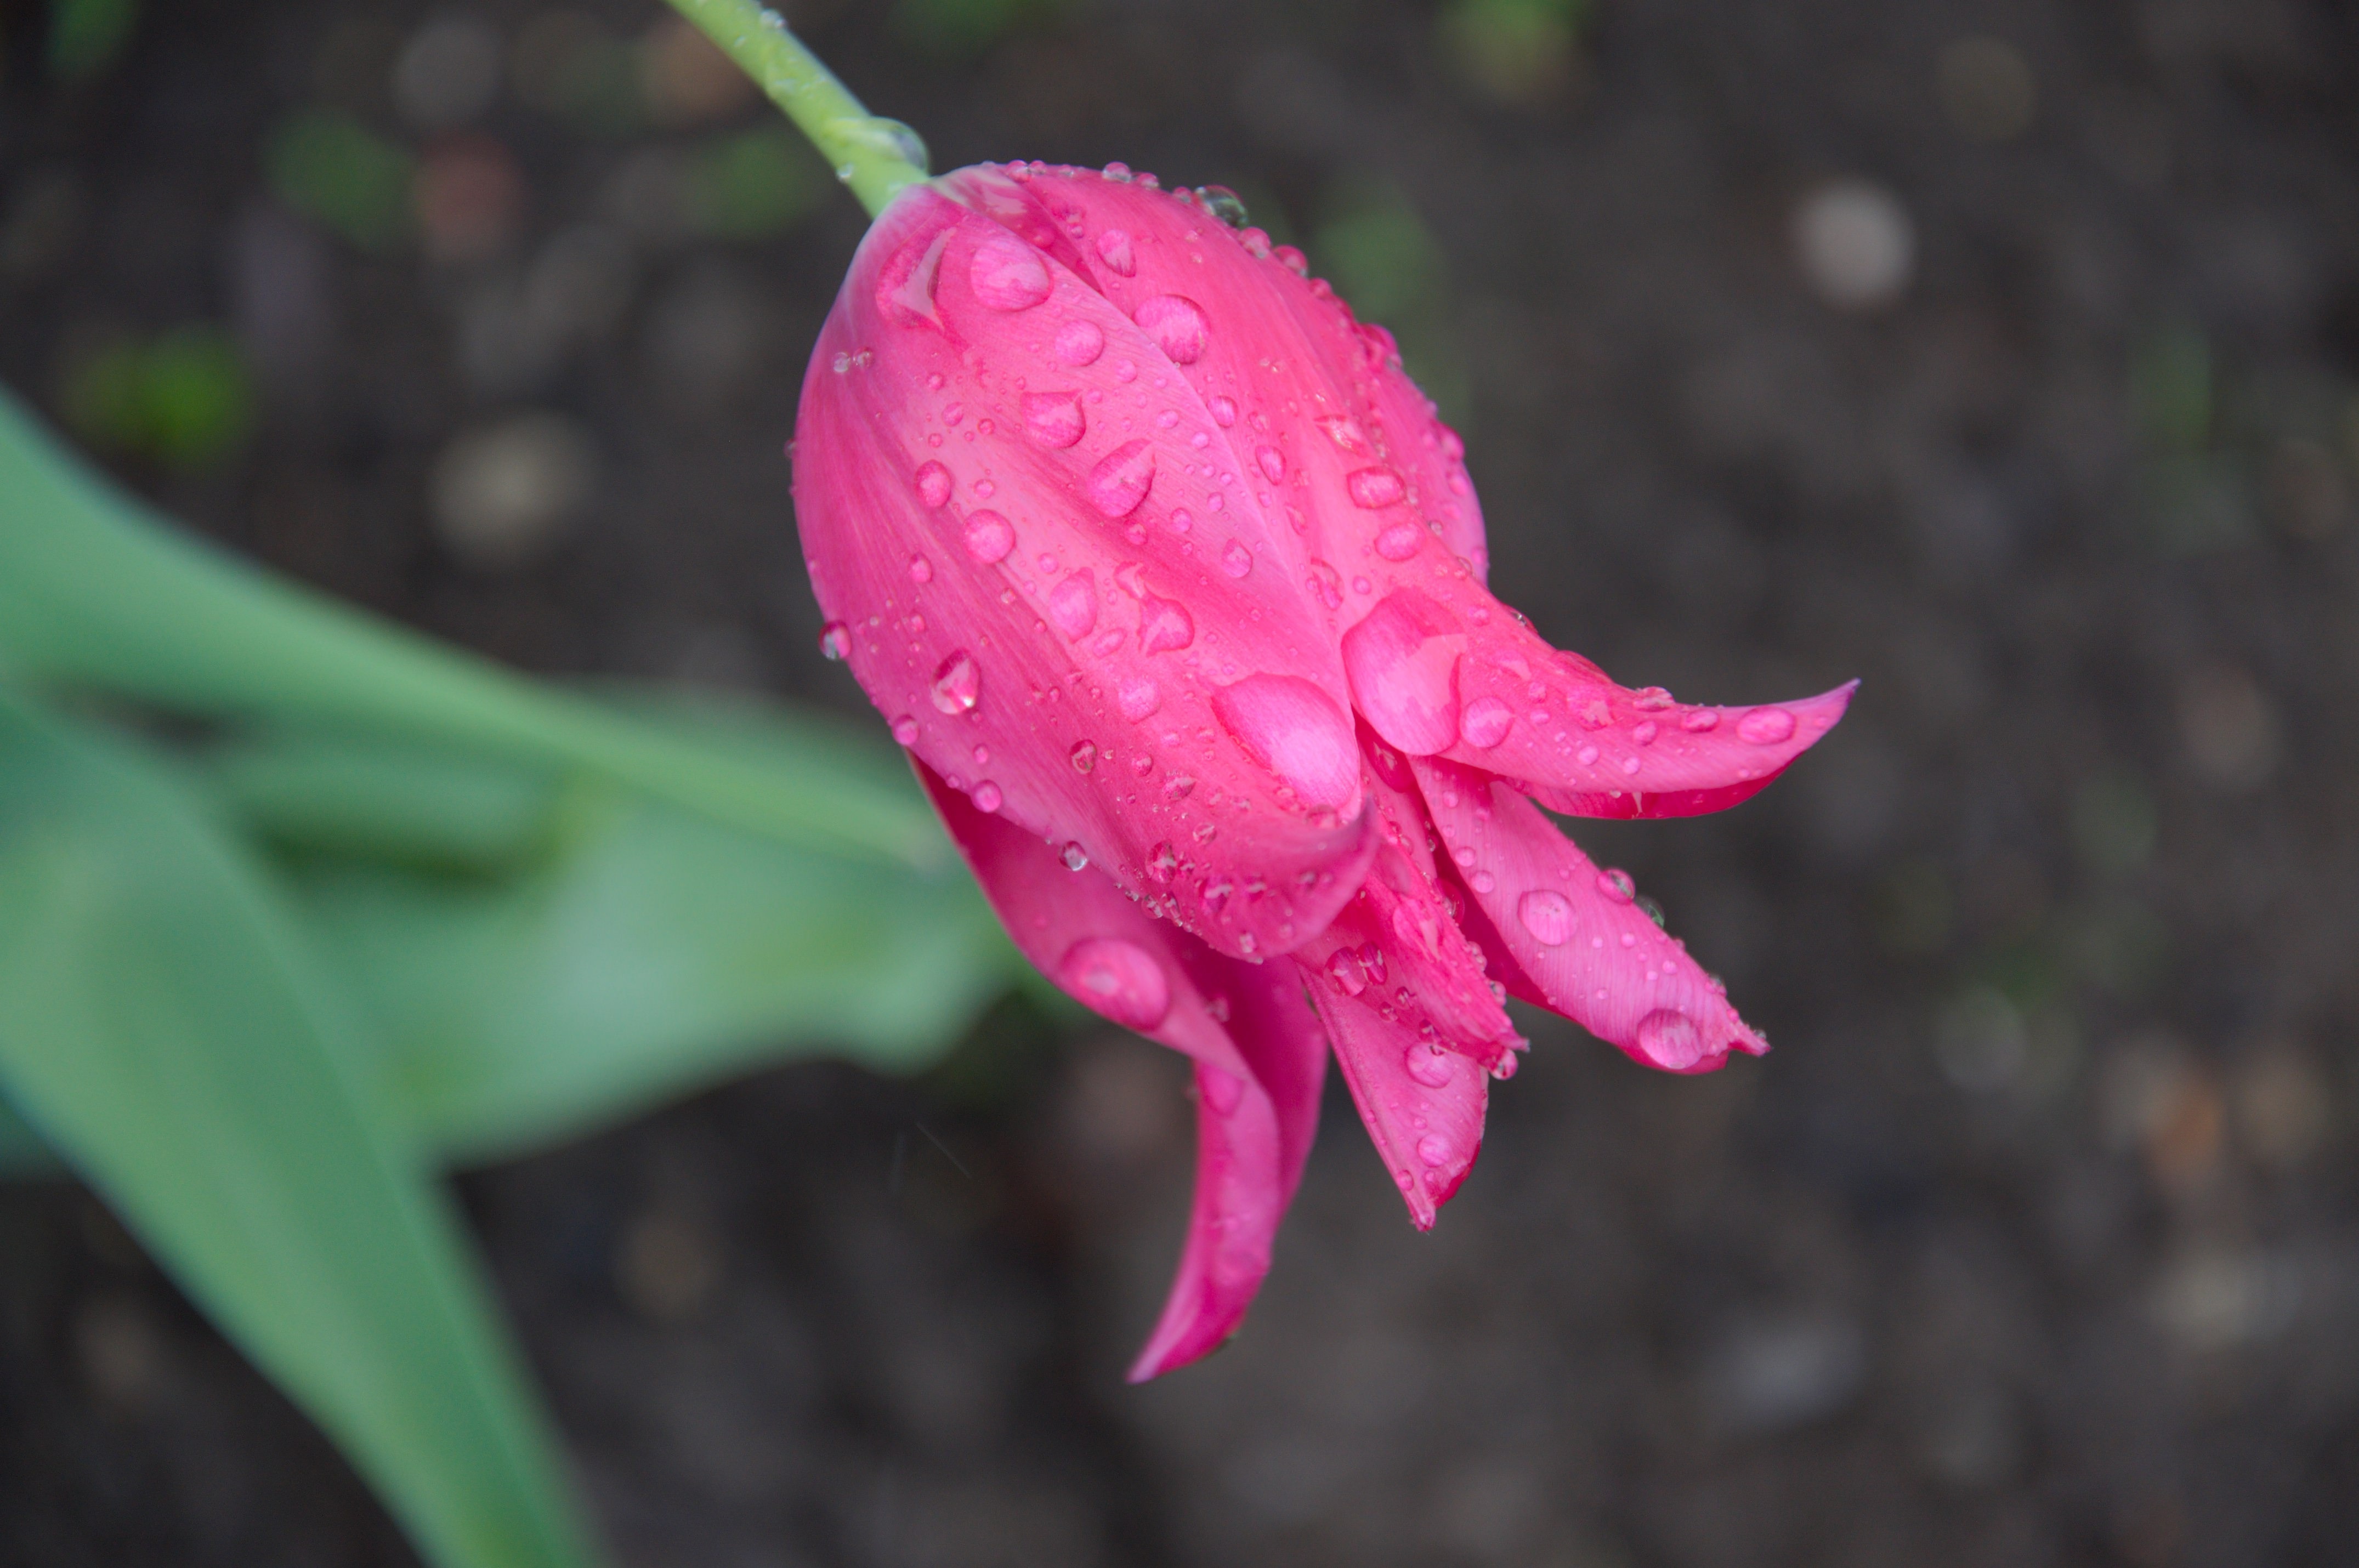
blossom, plant, rain, leaf, flower, petal, wet, tulip, spring, red, botany, pink, flora, close up, macro photography, flowering plant, plant stem, land plant